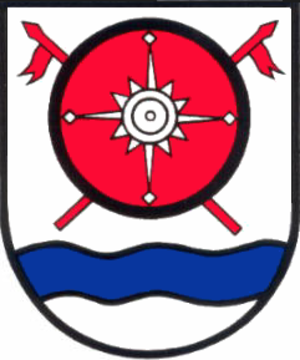
Westoverledingen est une commune de l’arrondissement de Leer en Frise orientale, dans le land de Basse-Saxe.